Yakiv Yatsynevych

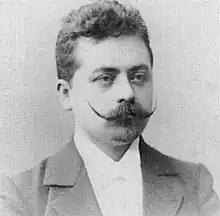
Yakiv Yatsynevych

Yakiv Mykhailovych Yatsynevych (Ukrainian: "Яків Михайлович Яциневич", 8 November 1869–25 April 1945) was a prominent Ukrainian composer, conductor, and folklorist, known for his eclectic works.